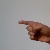
The image shows a hand gesture representing the letter 'G' in Indian Sign Language.